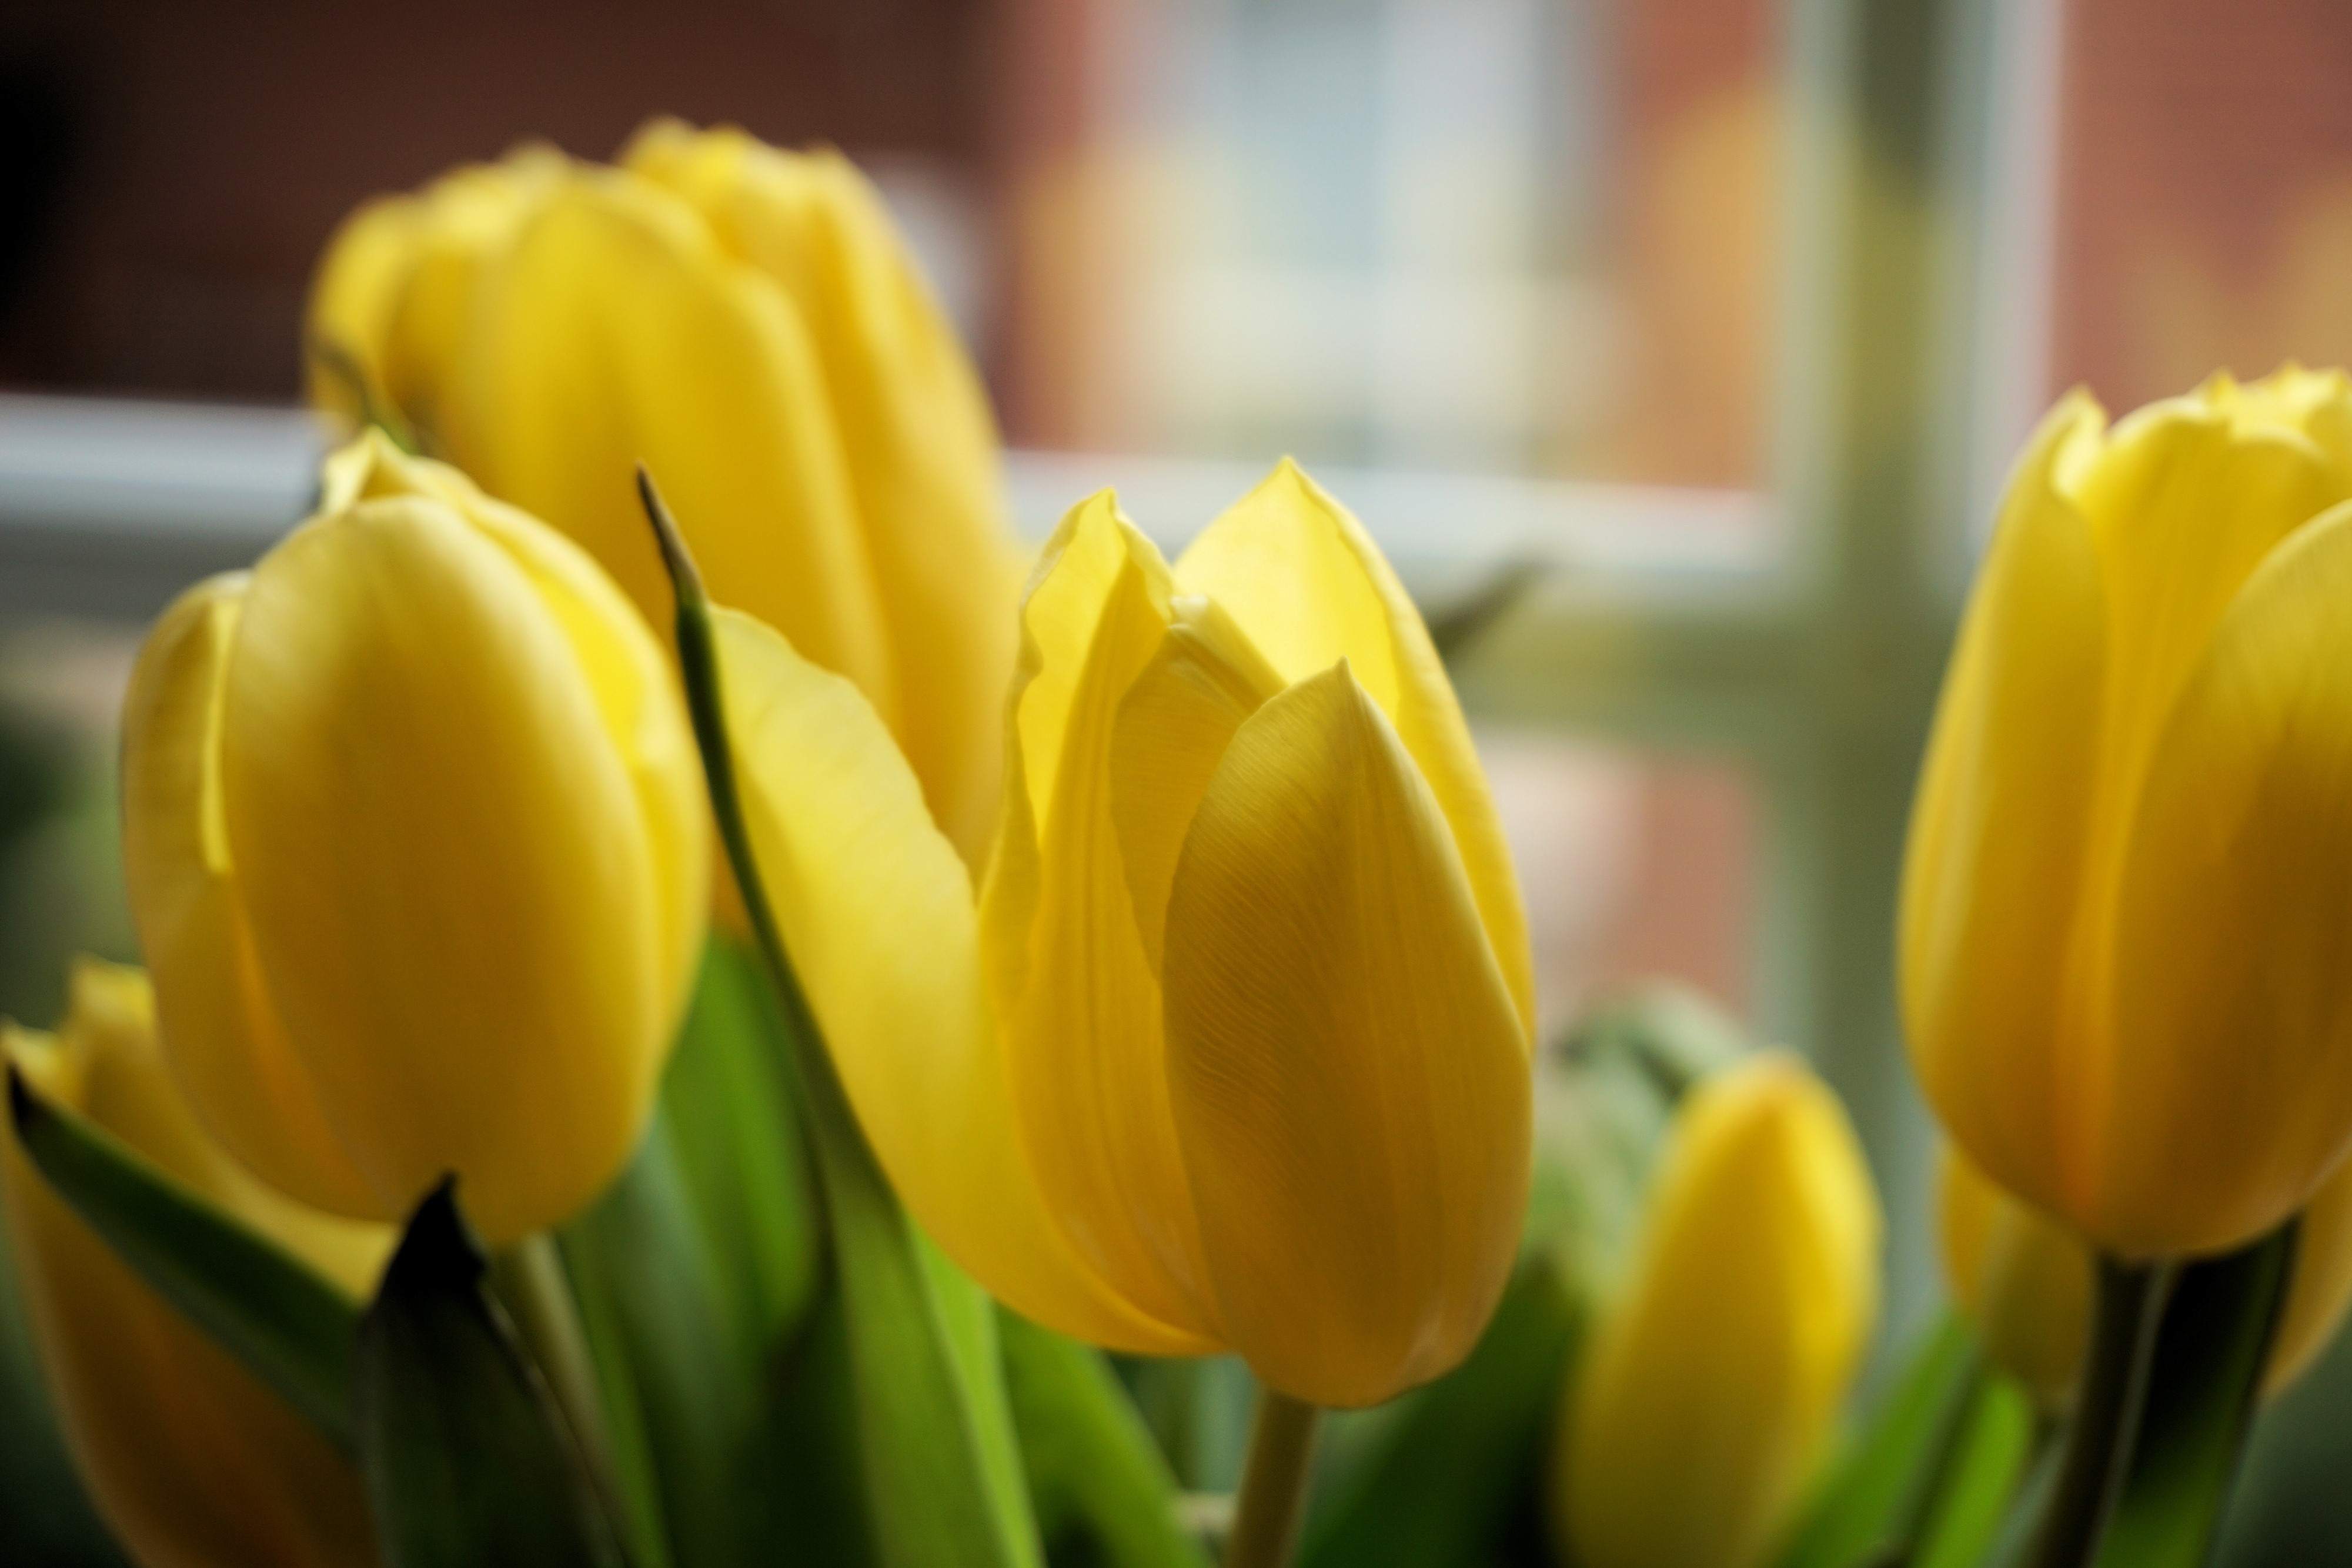
nature, plant, flower, petal, tulip, spring, macro, yellow, close, flora, flowers, easter, tulips, macro photography, flowering plant, plant stem, land plant